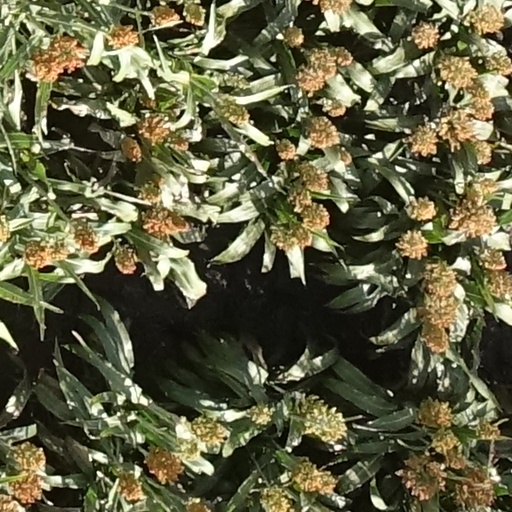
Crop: sorghum